Lubuntu

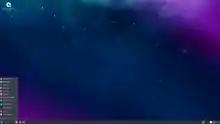
Lubuntu 18.10

In a 14 May 2018 announcement the project developers confirmed that Lubuntu would transition to the LXQt desktop for Lubuntu 18.10. It was released on 18 October 2018 and included LXQt. This transition was planned for after the release of Lubuntu 18.04 LTS, to allow testing and development over three regular releases before the first long term support version, Lubuntu 20.04 LTS, is released with LXQt. The project also changed its logo in early April 2018, in anticipation of this move.